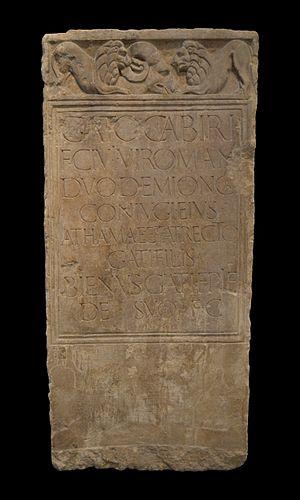
Musée romain-germanique (Cologne) (Römisch-Germanisches Museum (Köln)) - Stèle érigée par Bienus en l'honneur de son père, le Viromanduen Gatus, sa mère et ses deux frères.
Les Viromanduens ou Veromanduens, également Viromands, Viromandues ou Vermandois sont un des peuples de la Gaule Belgique demeurant dans le Vermandois auquel ils ont laissé leur nom, tout comme à la ville de Vermand dans l'Aisne ainsi qu'à Vermandovillers dans la Somme.